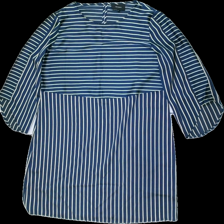
View: front
Type: Dress
Category: Ladies
Brand: Object
Colors: Blue, Beige
Material: 100% Polyester
Cut: Regular, C-collar
Size: 38
Damage: pulled thread
Damage location: top center
Price range: 50-100
Recommended usage: Reuse
Description: striped dress